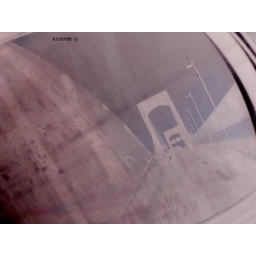
throgs neck bridge in side mirror of my car